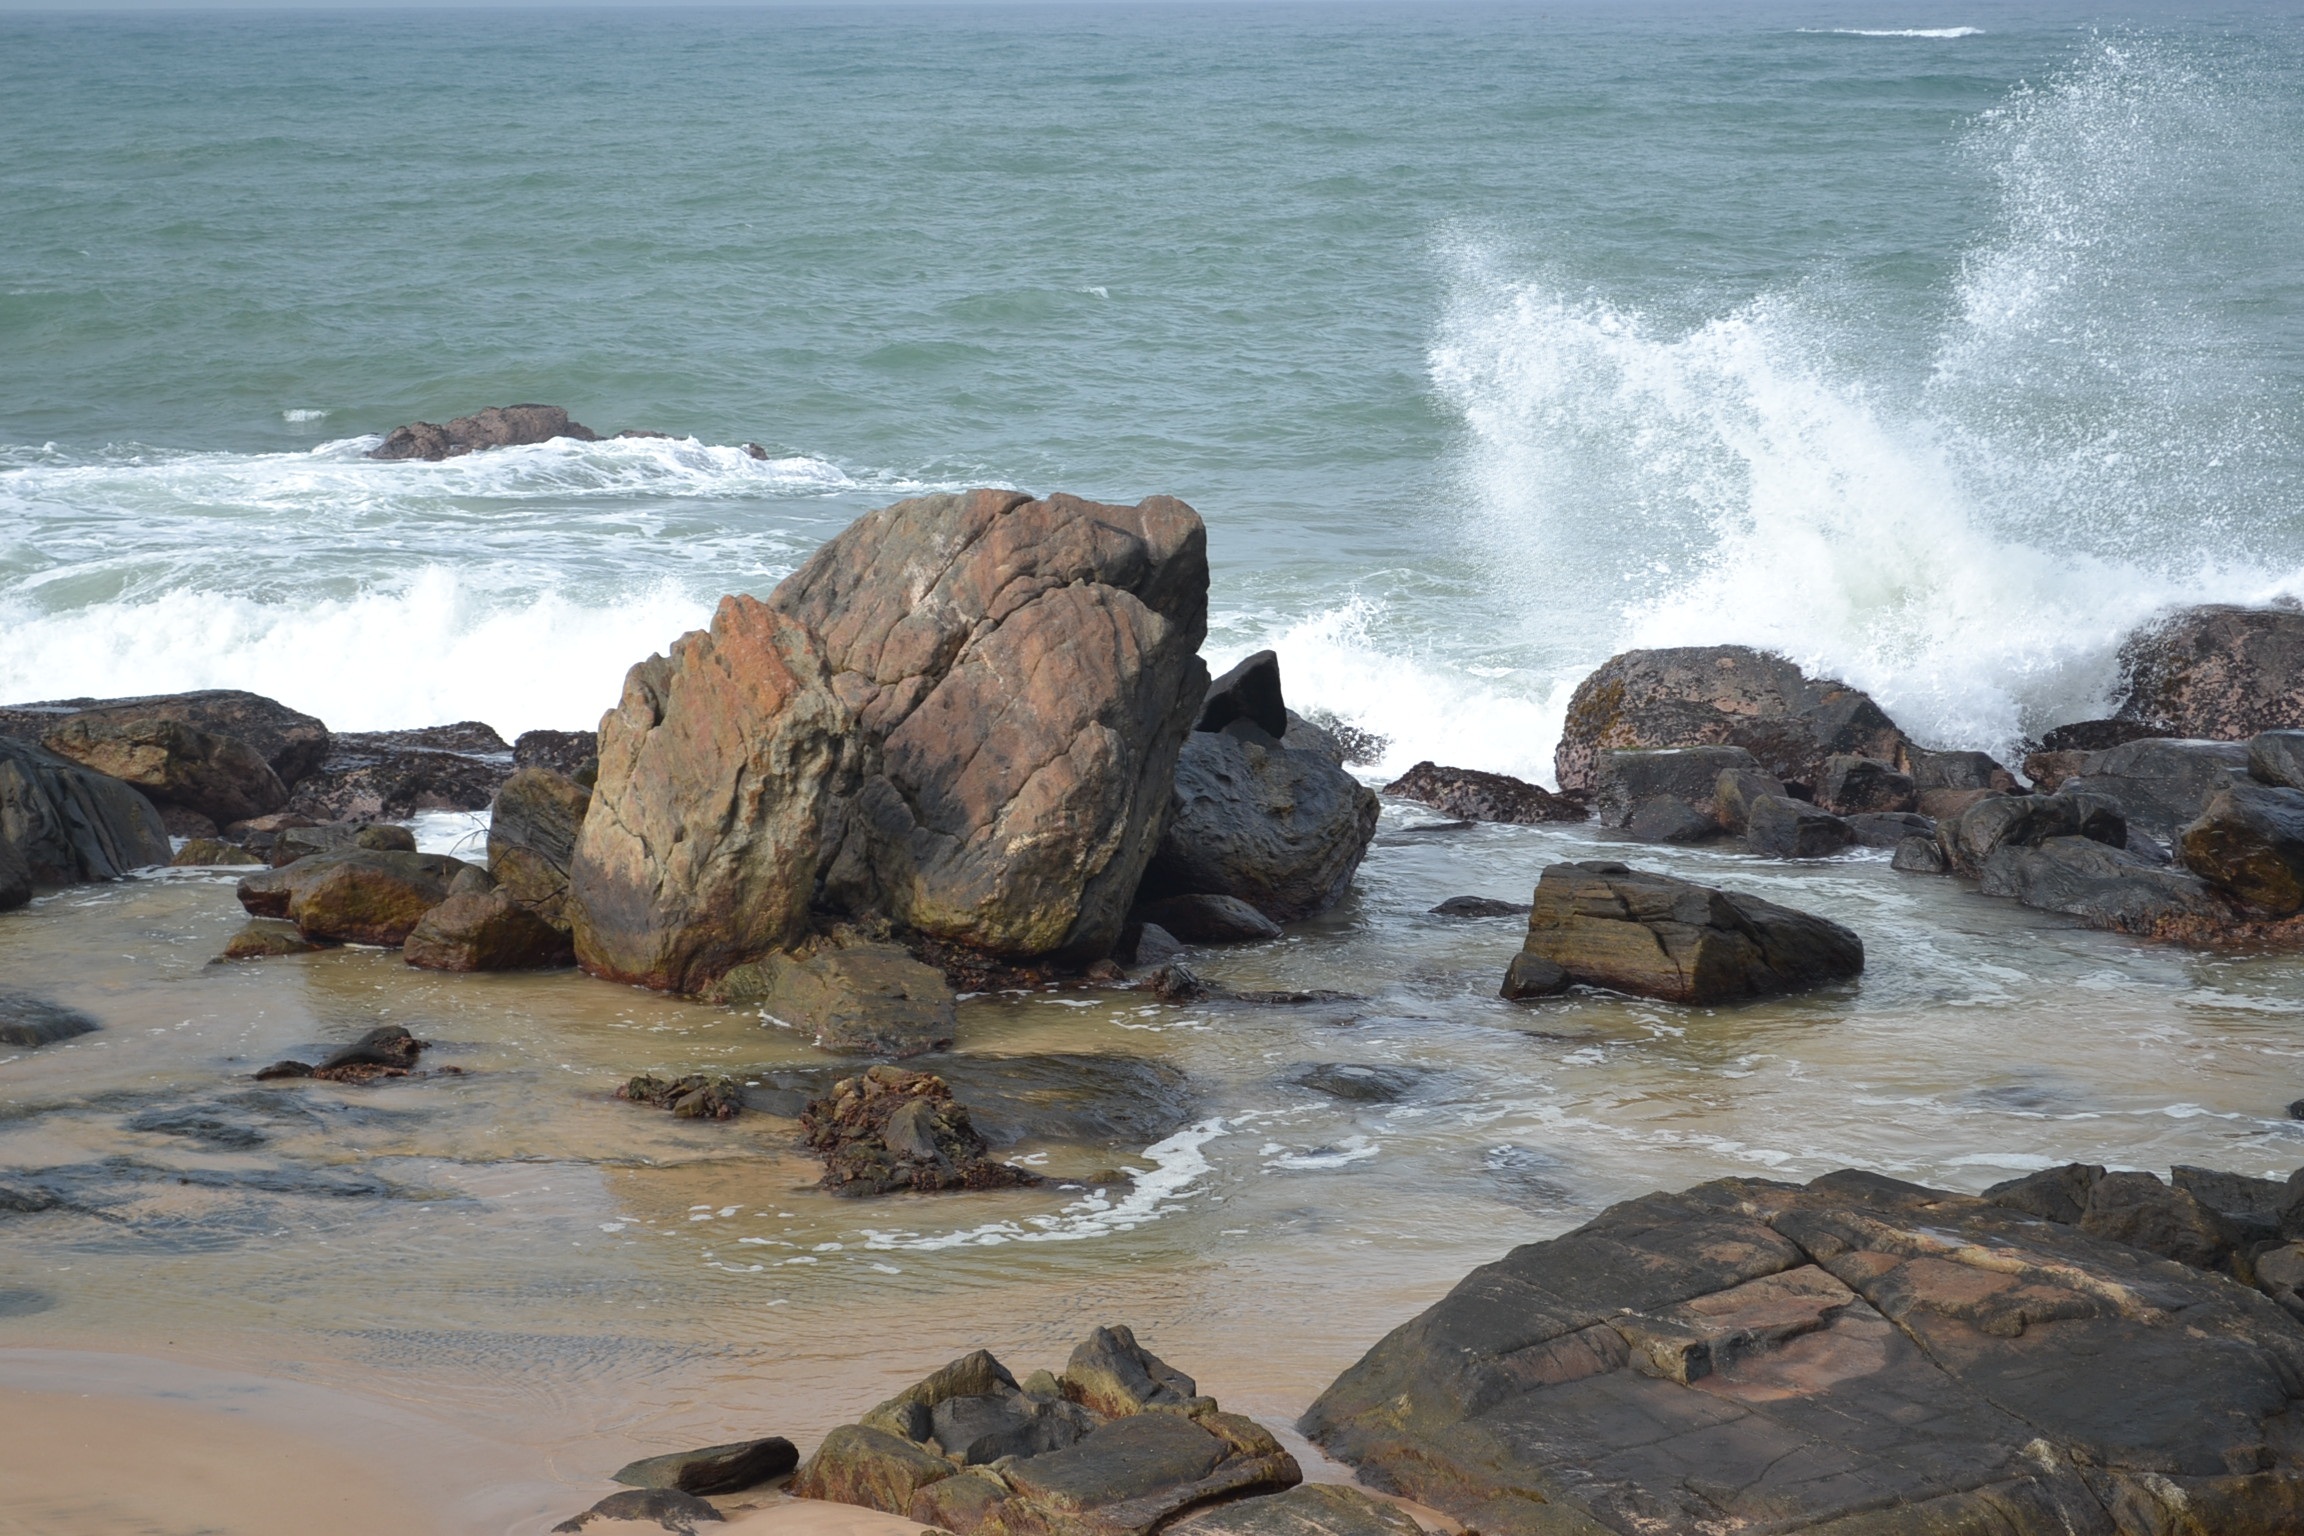
beach, sea, coast, water, rock, ocean, shore, wave, surf, cove, bay, rocky, terrain, material, body of water, cape, tide pool, wind wave